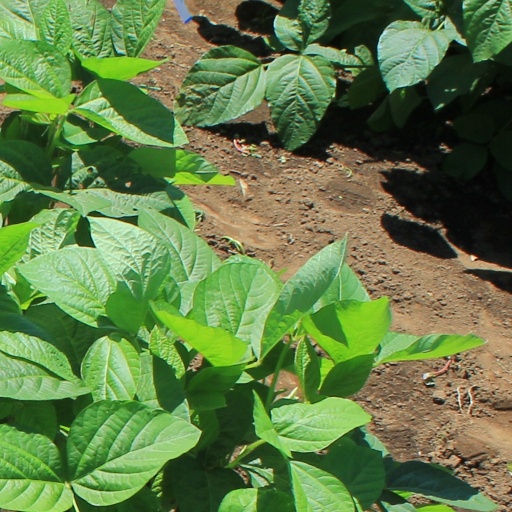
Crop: soybean